John Wayne Gacy

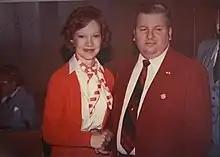
Gacy with First Lady Rosalynn Carter on May 6, 1978, six years after his first murder and seven months before his final arrest

Through his membership in a local Moose Club, Gacy became aware of a "Jolly Joker" clown club, whose members regularly performed at fundraising events and parades in addition to voluntarily entertaining hospitalized children. In late 1975, Gacy joined the clown club and created his own characters "Pogo the Clown" and "Patches the Clown", devising his own makeup and costumes. He described Pogo as a "happy clown", whereas Patches was a "more serious" character.